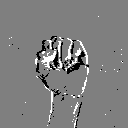
ASL letter: s